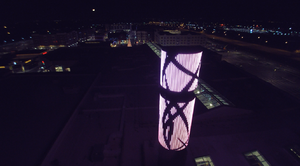
Float4 est un studio multidisciplinaire basé à Montréal qui amplifie l’identité des lieux physiques par l’entremise d’installations sensorielles numériques.